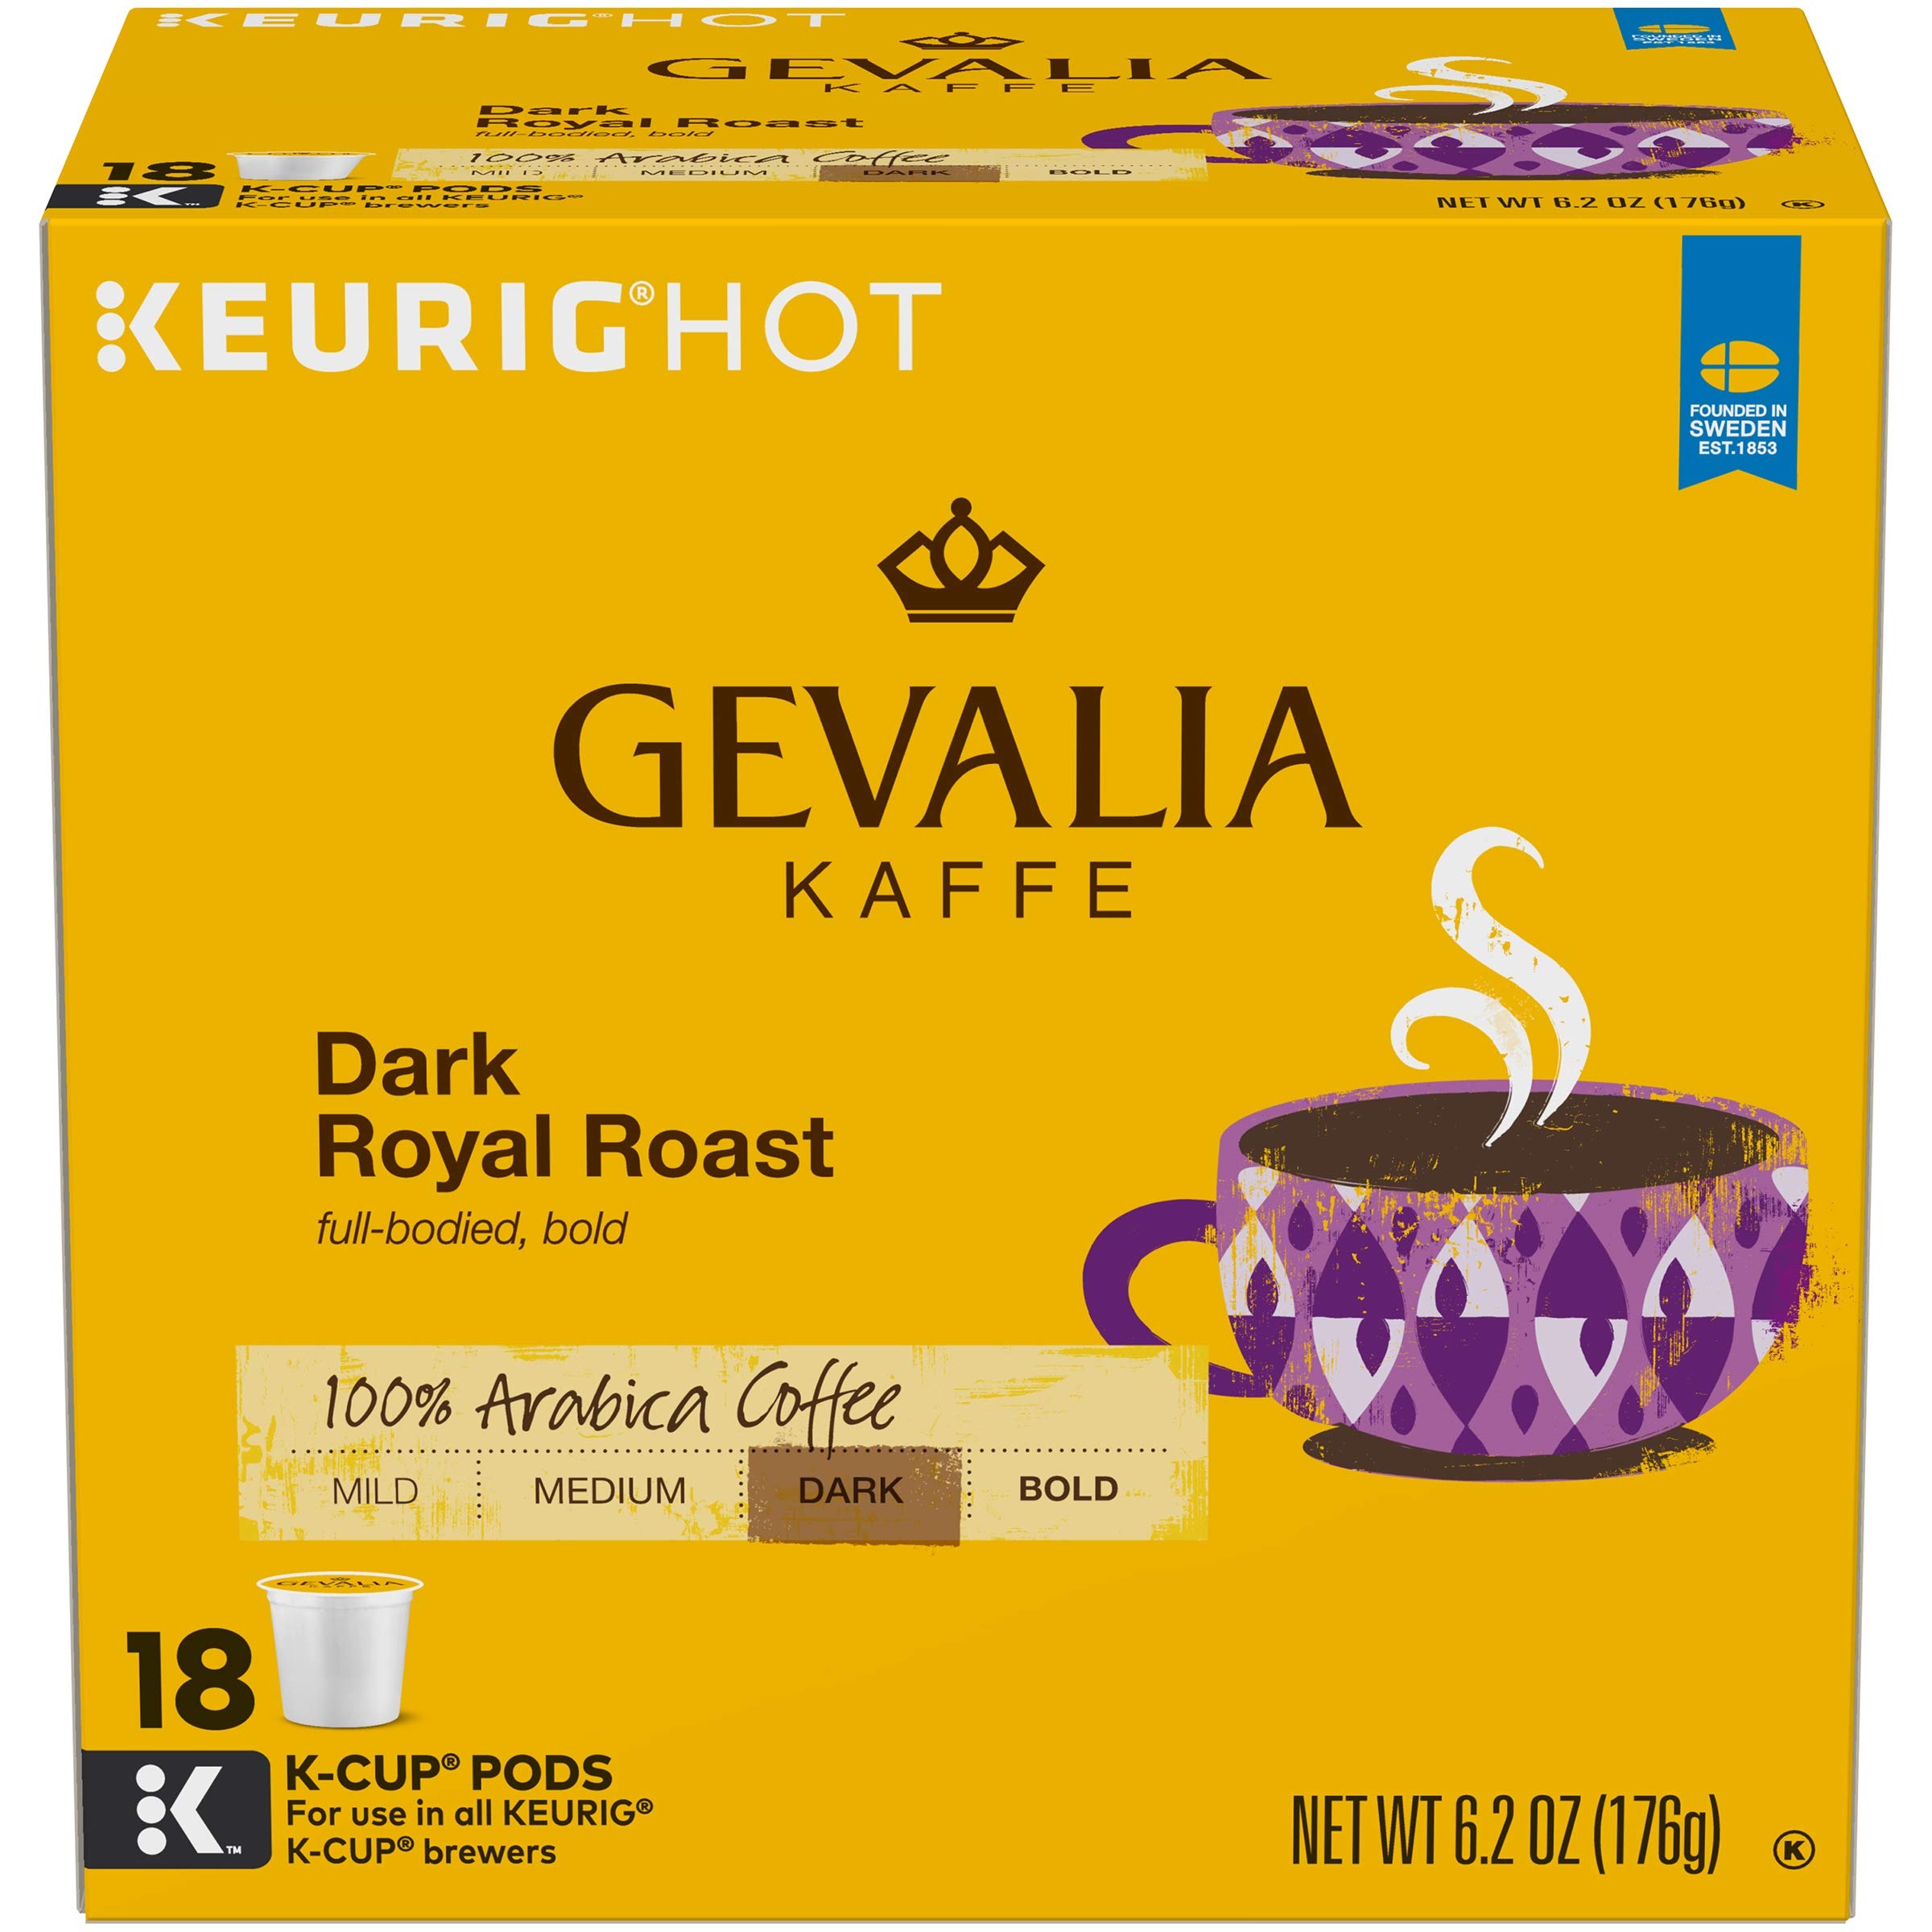
Item Name: Gevalia Dark Royal Roast K-Cup Coffee Pods (18 Pods)
Bullet Point 1: One 18 ct. box of Gevalia Dark Royal Roast Coffee K Cup Coffee Pods
Bullet Point 2: Crafted in the Swedish tradition, Gevalia Dark Royal Roast Coffee K Cup Pods are rich & never bitter
Bullet Point 3: Dark roasted with a full bodied, bold coffee flavor with bittersweet cocoa notes
Bullet Point 4: Made with 100% Arabica beans sourced from around the world
Bullet Point 5: K Cup pods are compatible with all Keurig 1.0 & 2.0 brewing systems
Bullet Point 6: Dark Roast K-Cup Pods are compatible with all Keurig (1.0 & 2.0) Brewers
Bullet Point 7: Single-serve pods lock in fresh flavor
Value: 18.0
Unit: Count

Price: 32.93